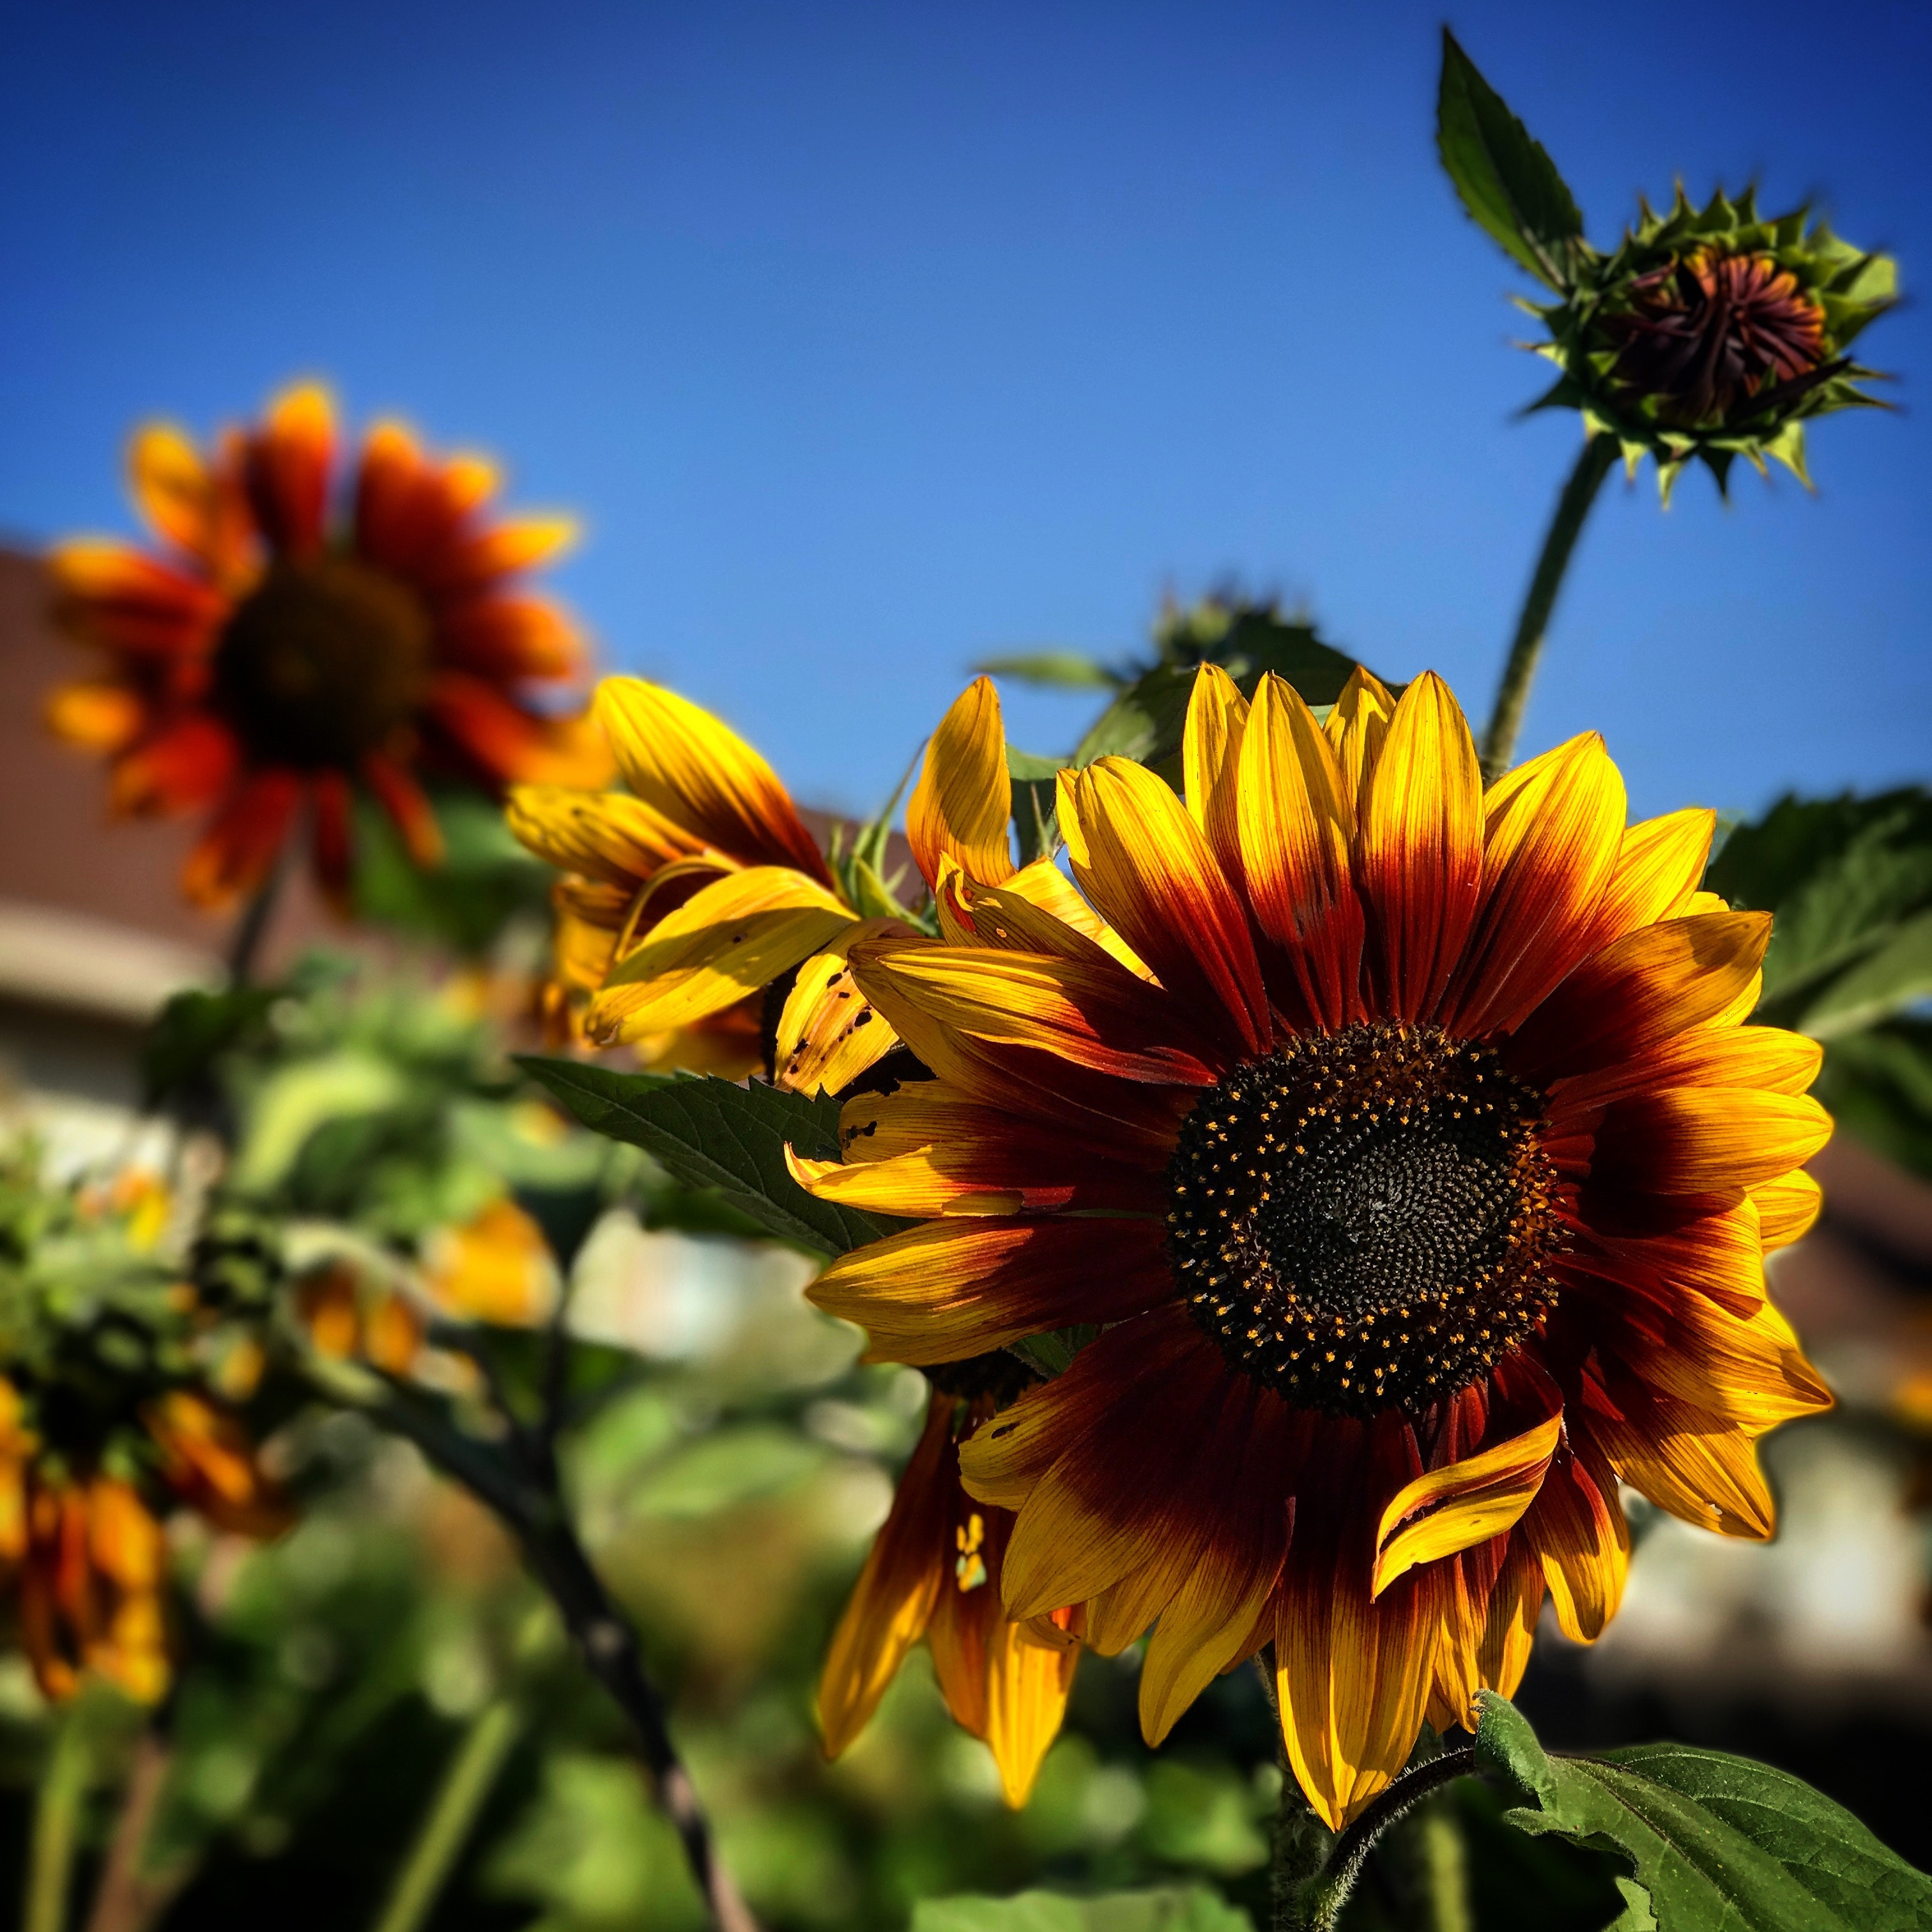
flower, sunflower, flowering plant, sky, yellow, plant, petal, wildflower, pollen, vegetarian food, daisy family, asterales, sunflower seed, annual plant, cuisine, perennial plant